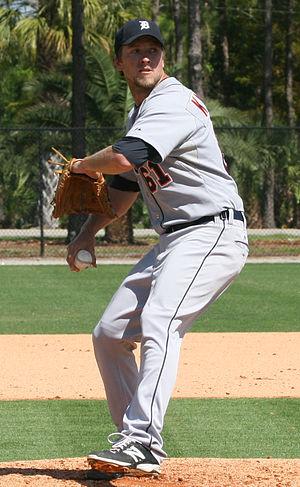
Guido Joel Knudson est un lanceur de relève droitier de la Ligue majeure de baseball. Il fait ses débuts en 2015 avec les Tigers de Détroit avant de passer aux Pirates de Pittsburgh.